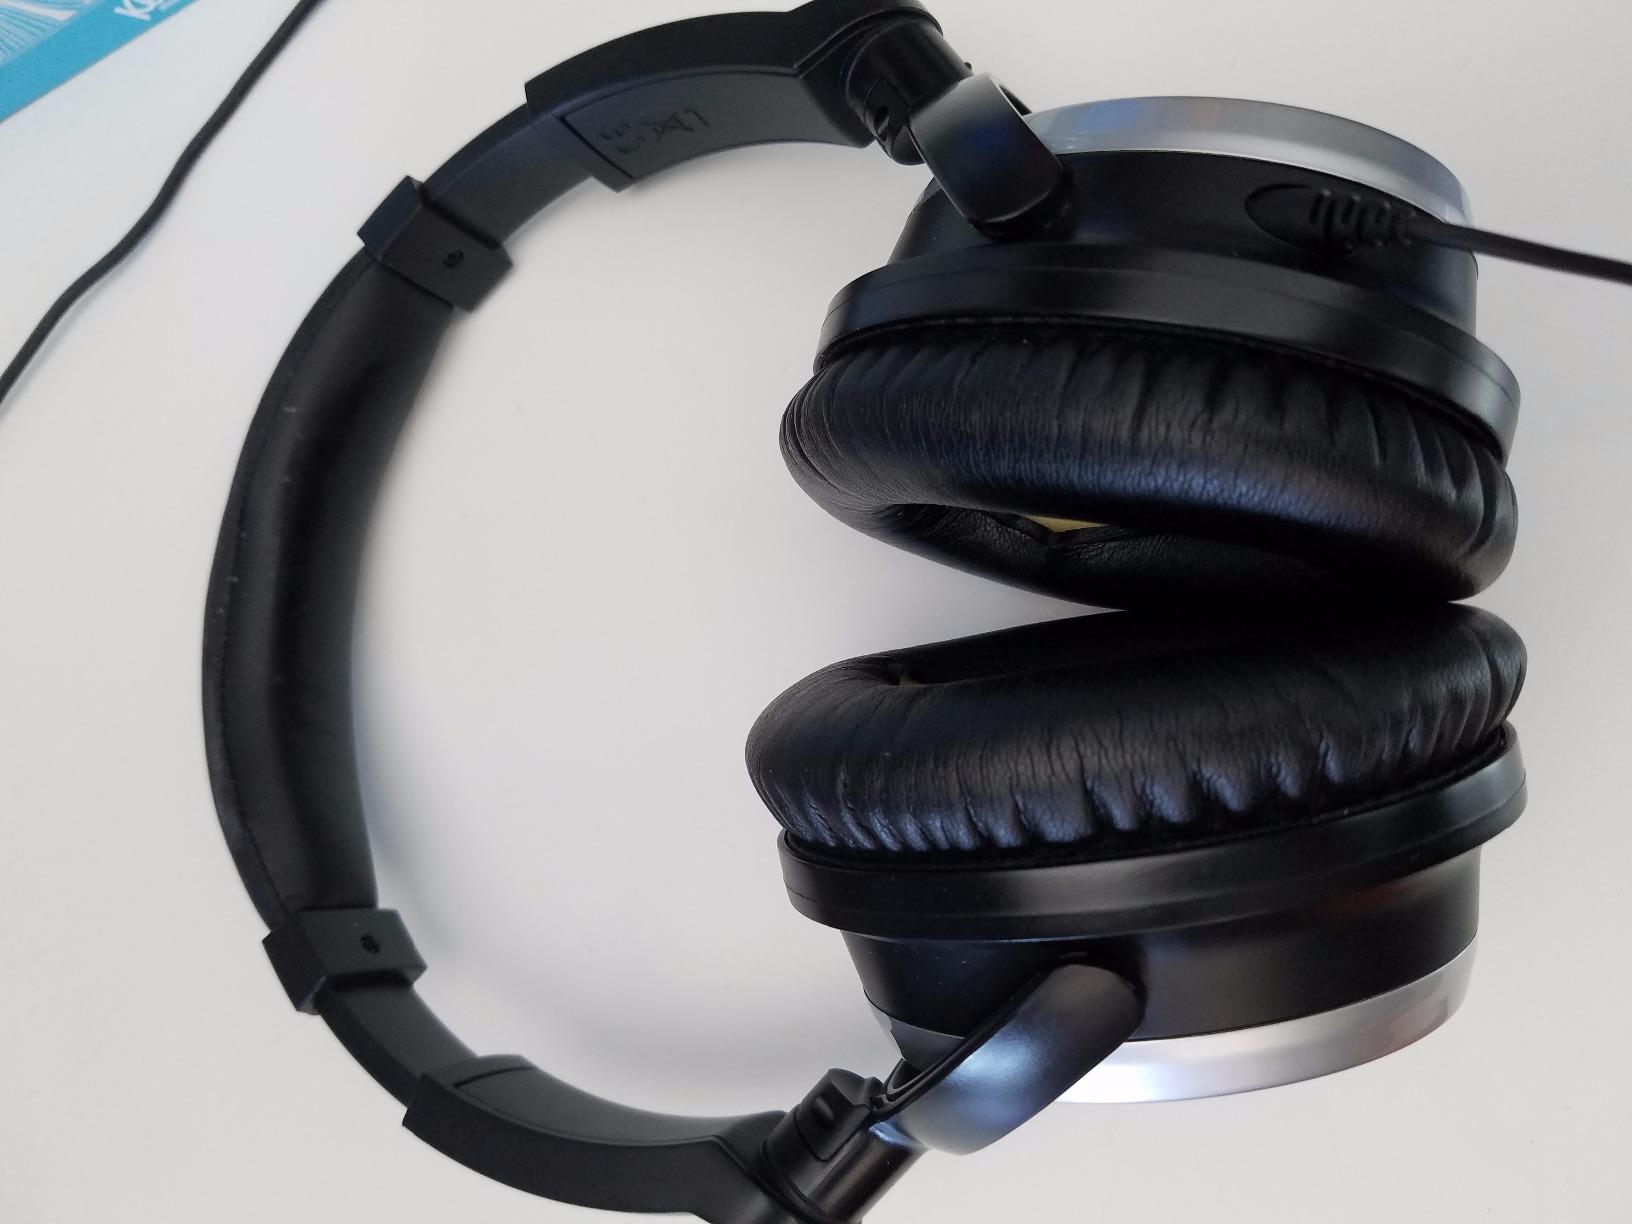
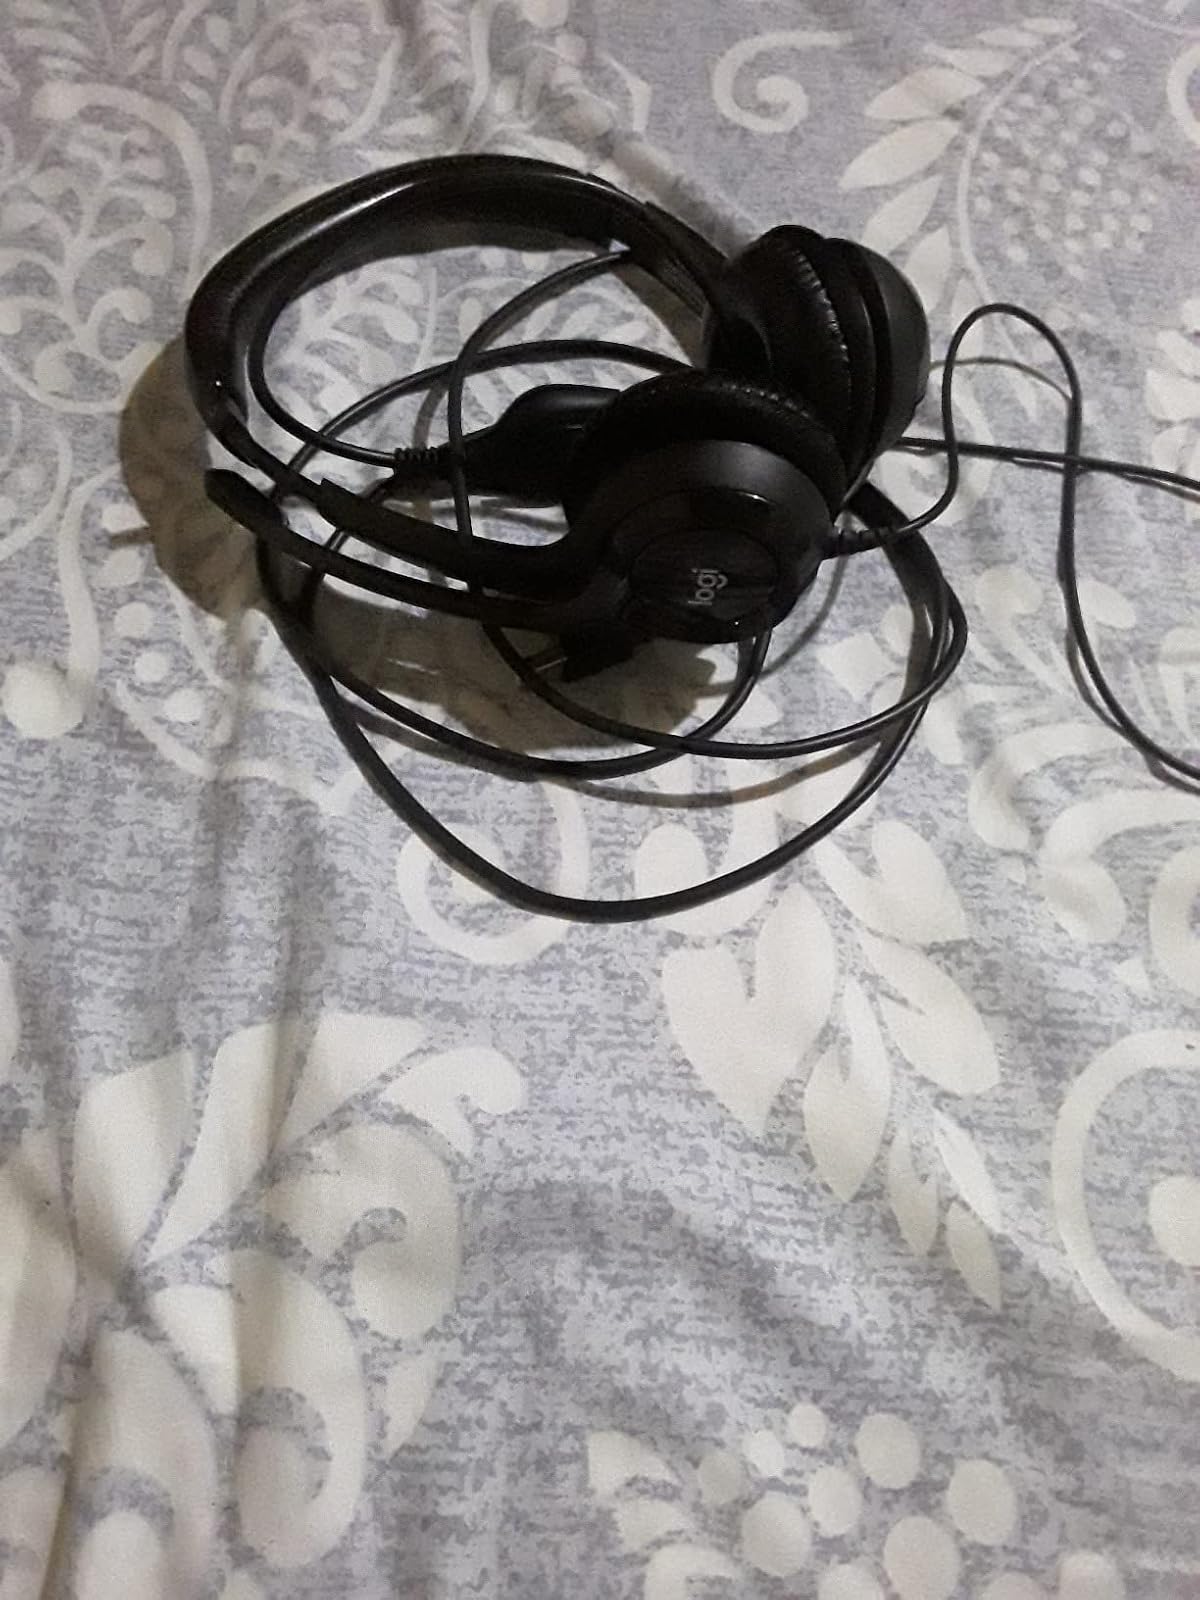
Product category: headphones
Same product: no